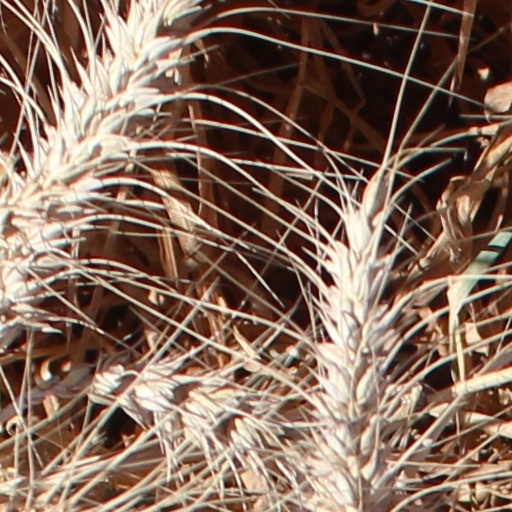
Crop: wheat